International Mercantile Marine Company

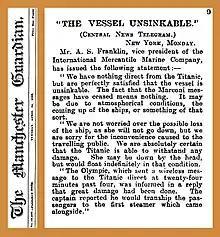
The IMM company vice president released a statement following the sinking of the "RMS Titanic", assuring that despite the lack of communication from the ship, she was "unsinkable".

As the shipping industry prospered in the late 19th century, some sought to create a trust that would monopolize U.S. shipping companies. However, all negotiations in this regard in the 1890s fell short. The intervention of John Pierpont Morgan, one of the richest men in the world, changed that.